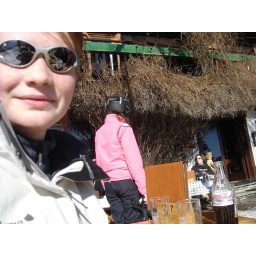
The girl in pink was quite good looking too ;-)